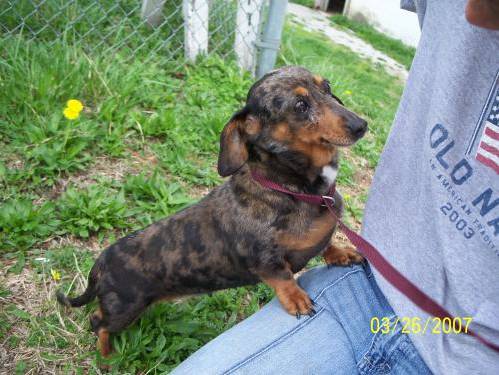
Label: dog